Vale of Pickering

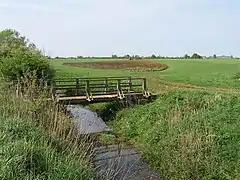
Footbridge over Welldale Beck, a stream issuing as a spring at the base of the North York Moors.

As part of the United Kingdom, the Vale of Pickering generally has cool summers and relatively mild winters. Weather conditions vary from day to day as well as from season to season. The latitude of the area means that it is influenced by predominantly westerly winds with depressions and their associated fronts, bringing with them unsettled and windy weather, particularly in winter. Between depressions there are often small mobile anticyclones that bring periods of fair weather. In winter anticyclones bring cold dry weather. In summer the anticyclones tend to bring dry settled conditions which can lead to drought. For its latitude this area is mild in winter and cooler in summer due to the influence of the Gulf Stream in the northern Atlantic Ocean.